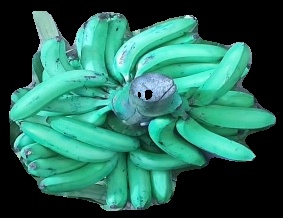
Variety: pachbale
Grade: grade3